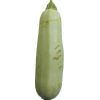
Label: Zucchini 1